Broad Exchange Building

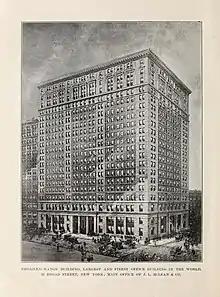
Depicted in 1902

During the late 19th century, builders began erecting tall office buildings in New York City, especially in Lower Manhattan, where they were compelled to build tall structures due to a lack of available land. One such project was headed by the Alliance Realty Company, who hired Clinton & Russell in 1900 to design a speculative development at 25 Broad Street, near Exchange Place. The George A. Fuller Company was hired as the contractor. The structural steelwork was designed by civil engineer Marion S. Parker. In June 1900, Alliance Realty transferred ownership to the Broad Exchange Company, in which Fuller was involved, for $4 million. The Broad Exchange Company then secured a $2.25 million construction loan from the Equitable Life Assurance Society.